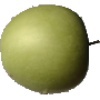
Label: Apple Granny Smith 1